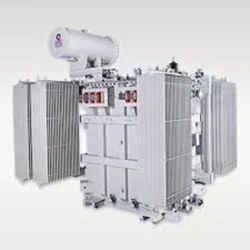
Label: Oil_Cooled_Transformers